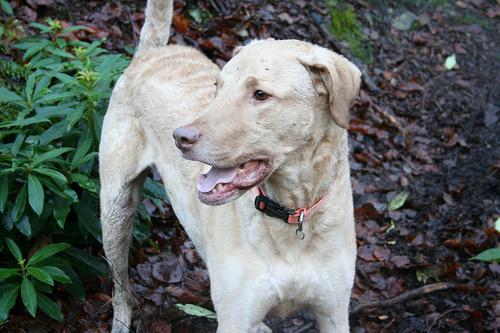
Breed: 215-n000075-Chesapeake_Bay_retriever